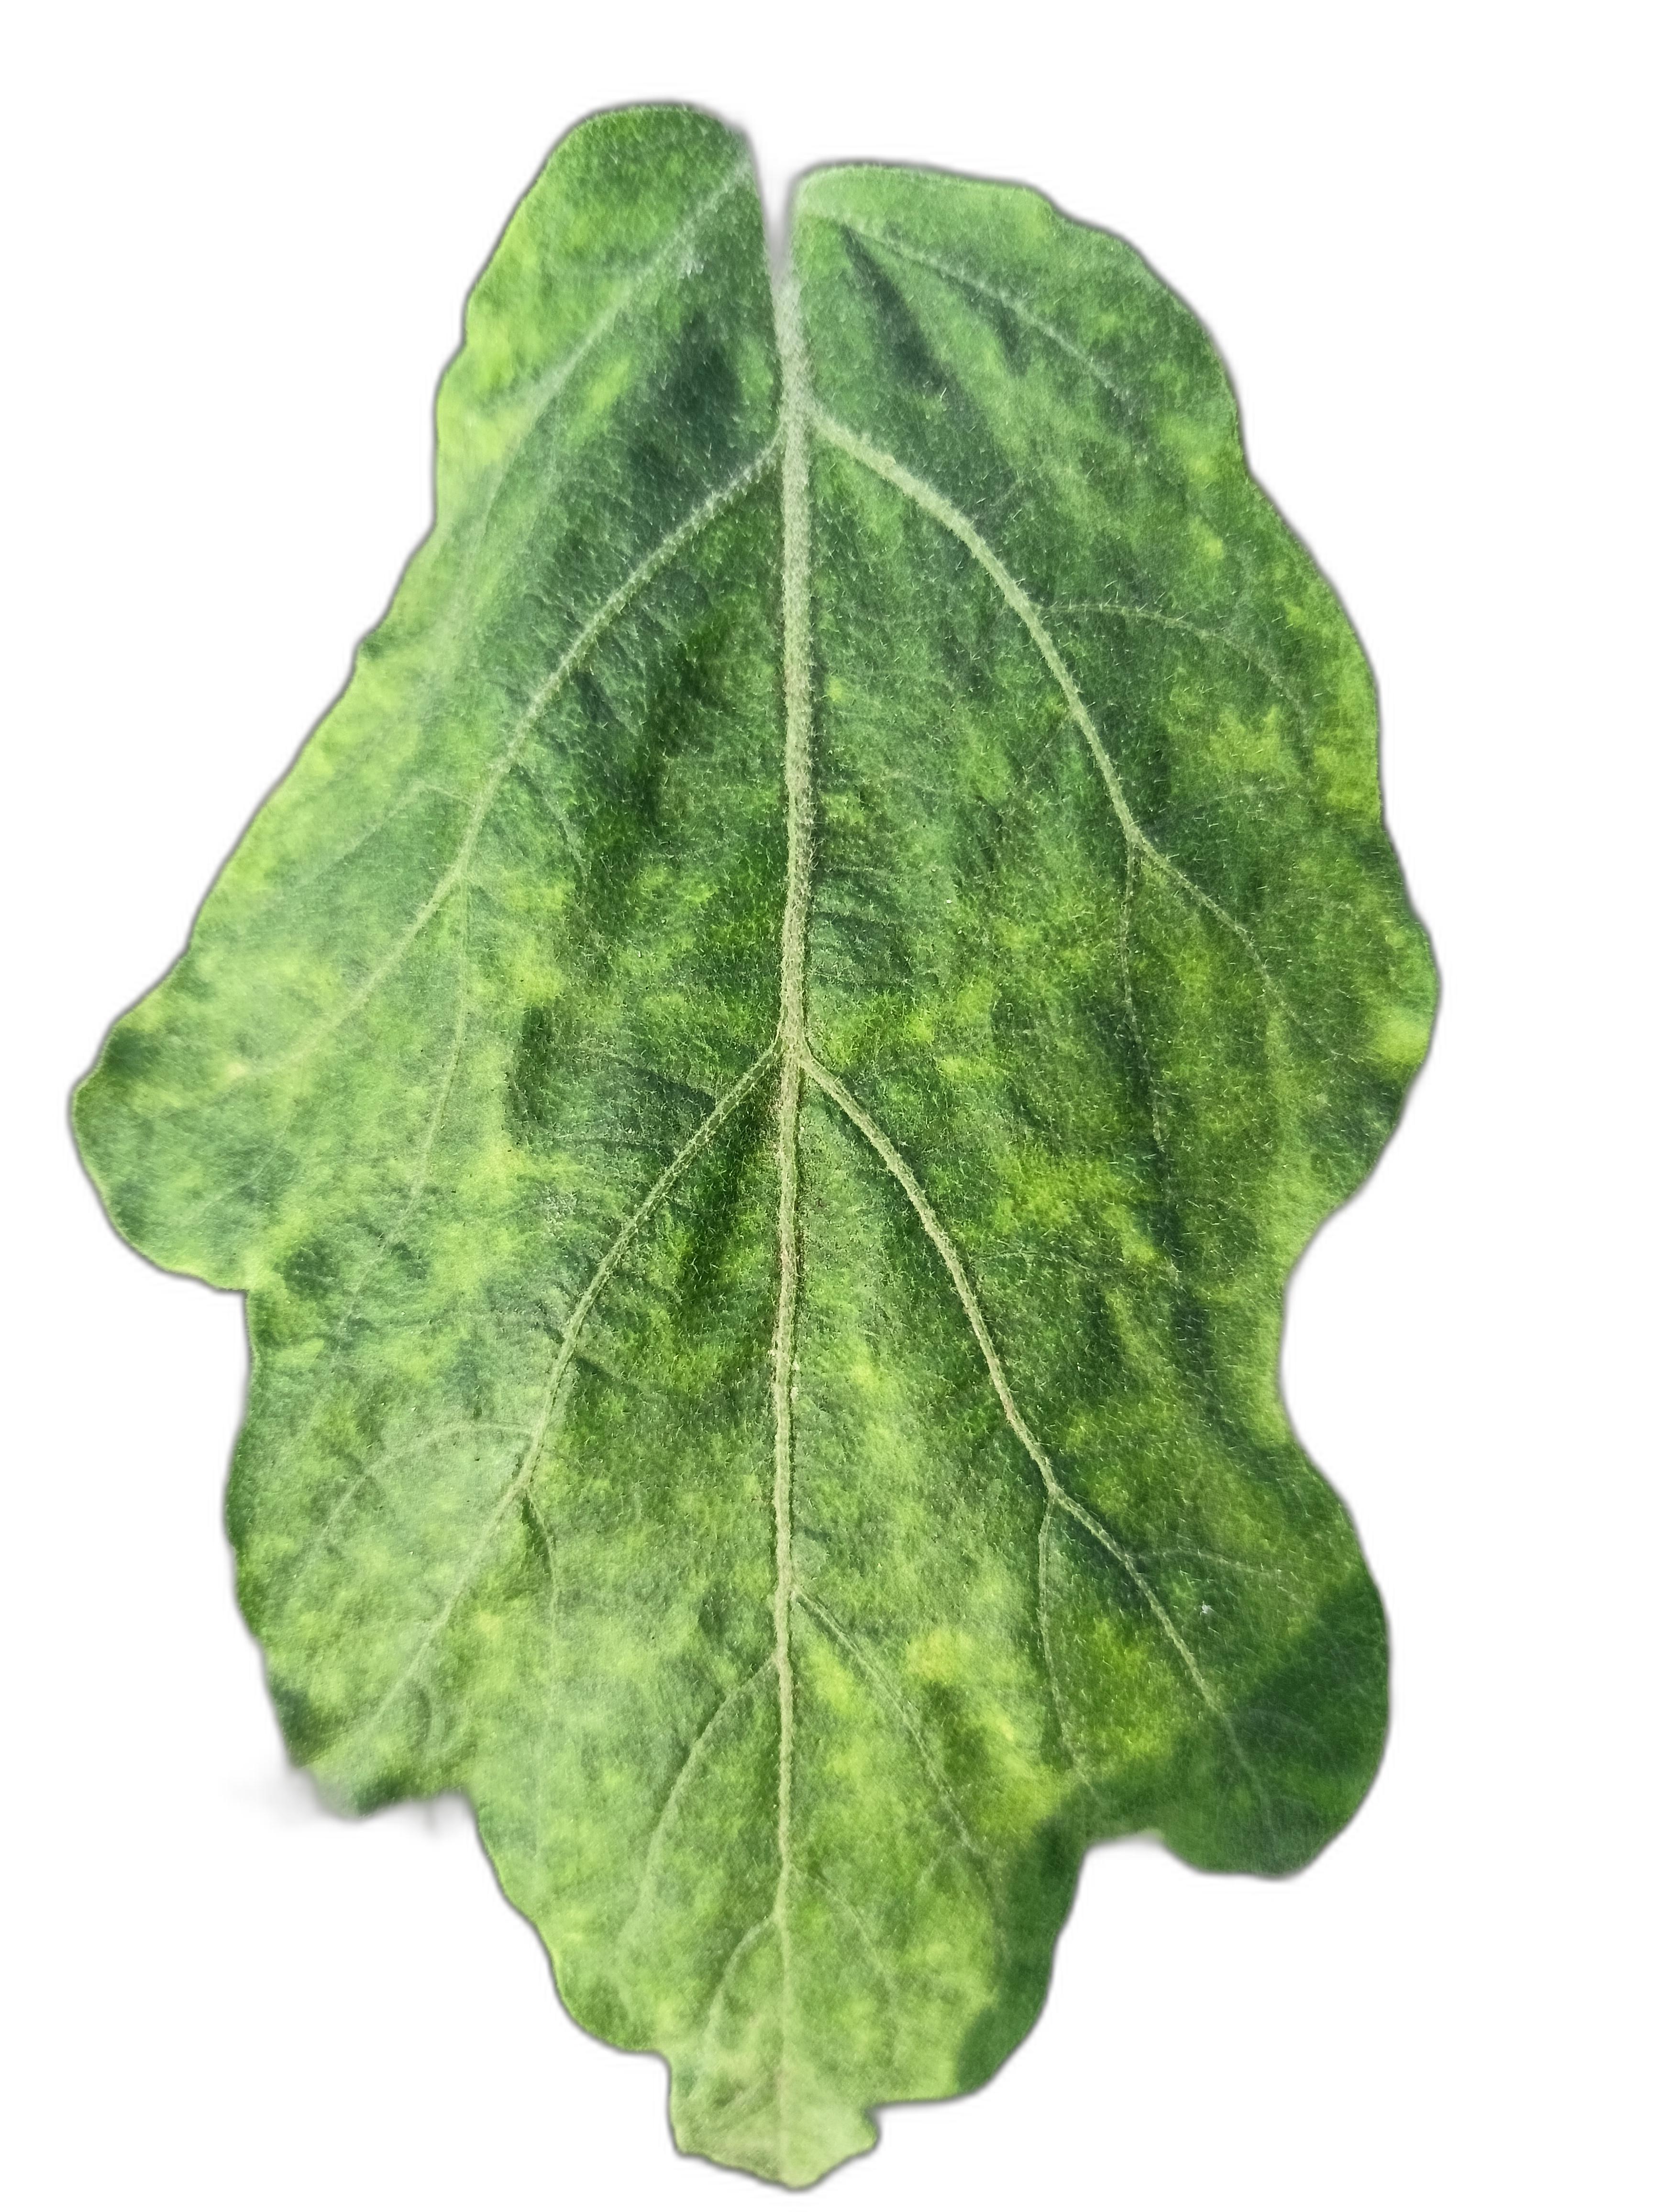
Label: Mosaic Virus Disease